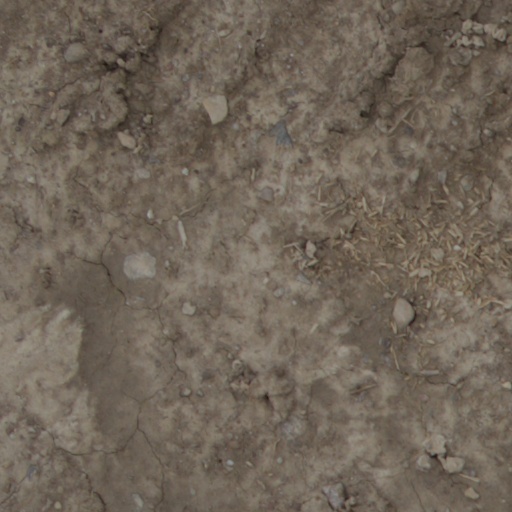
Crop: wheat